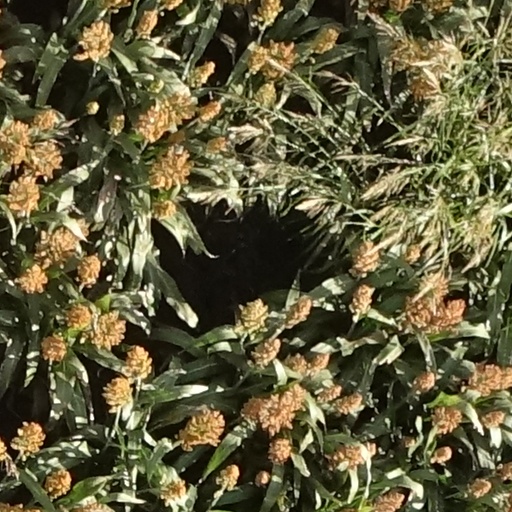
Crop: sorghum